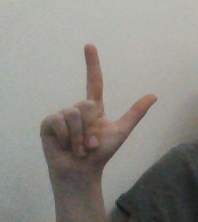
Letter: laam